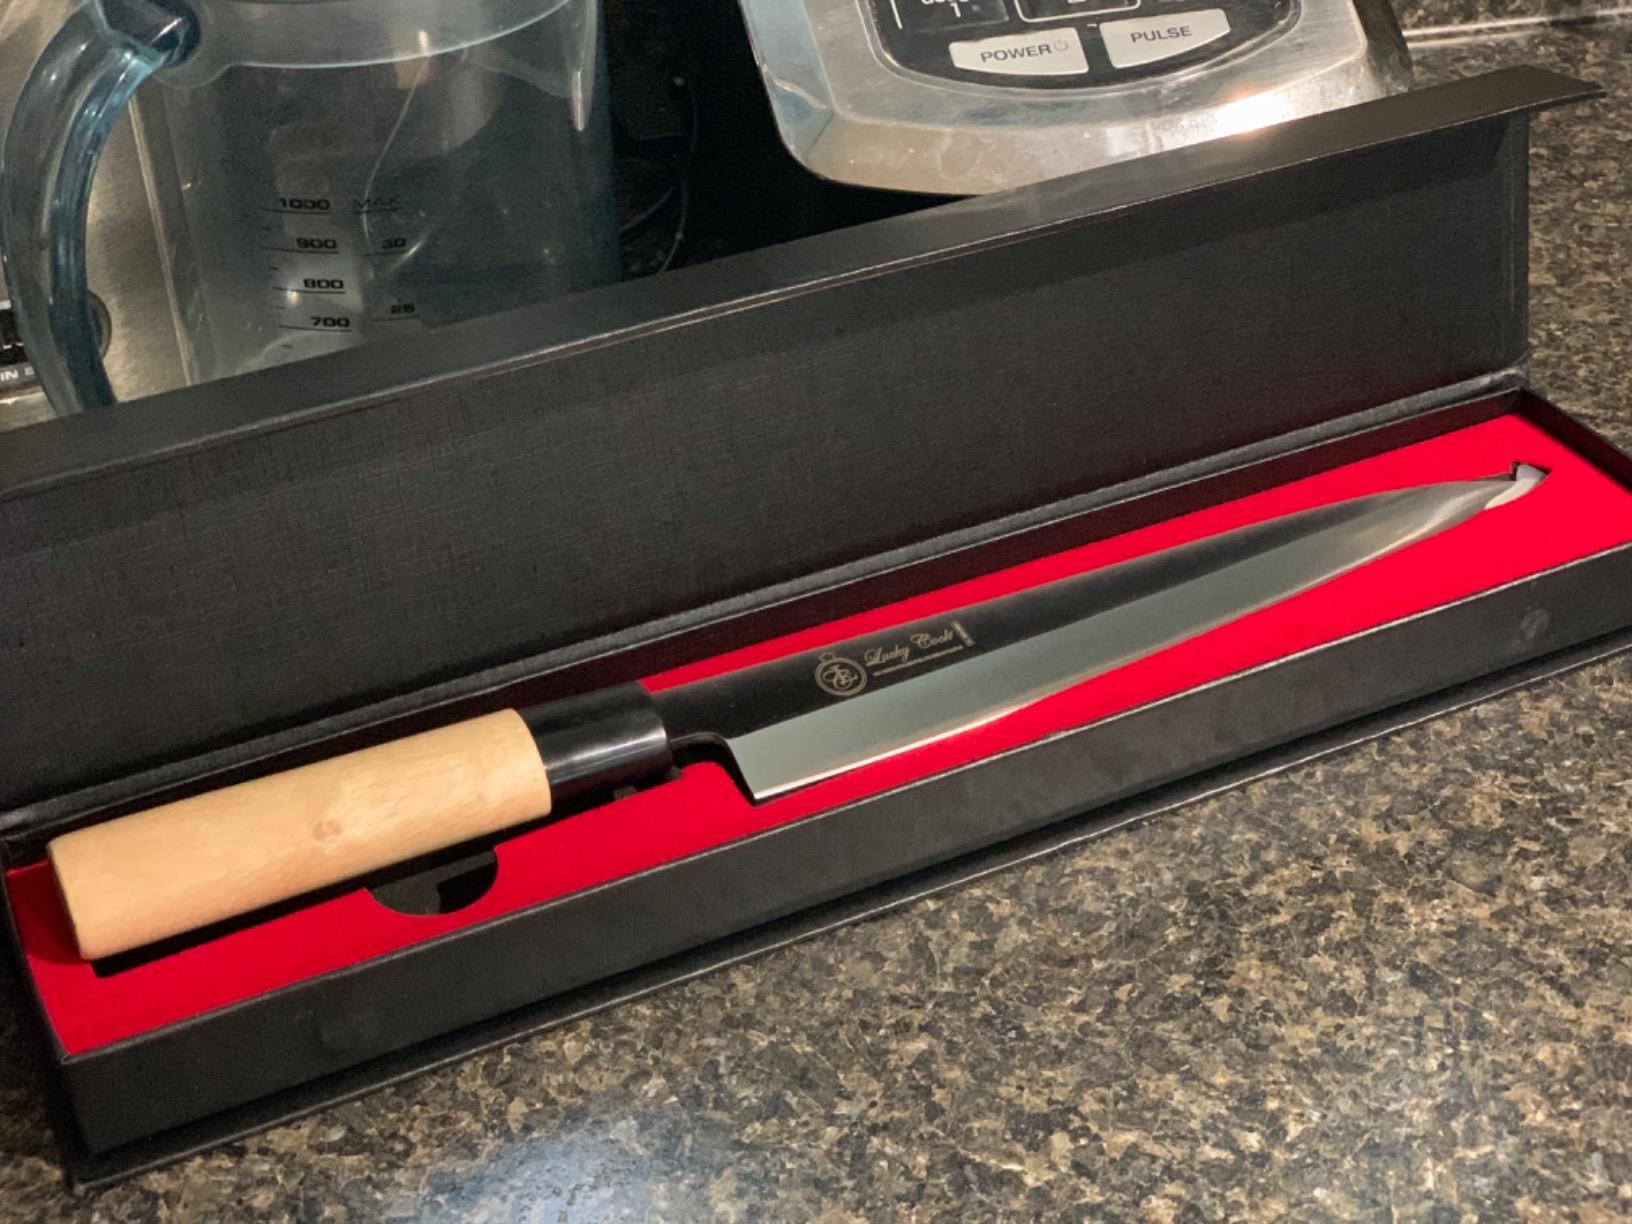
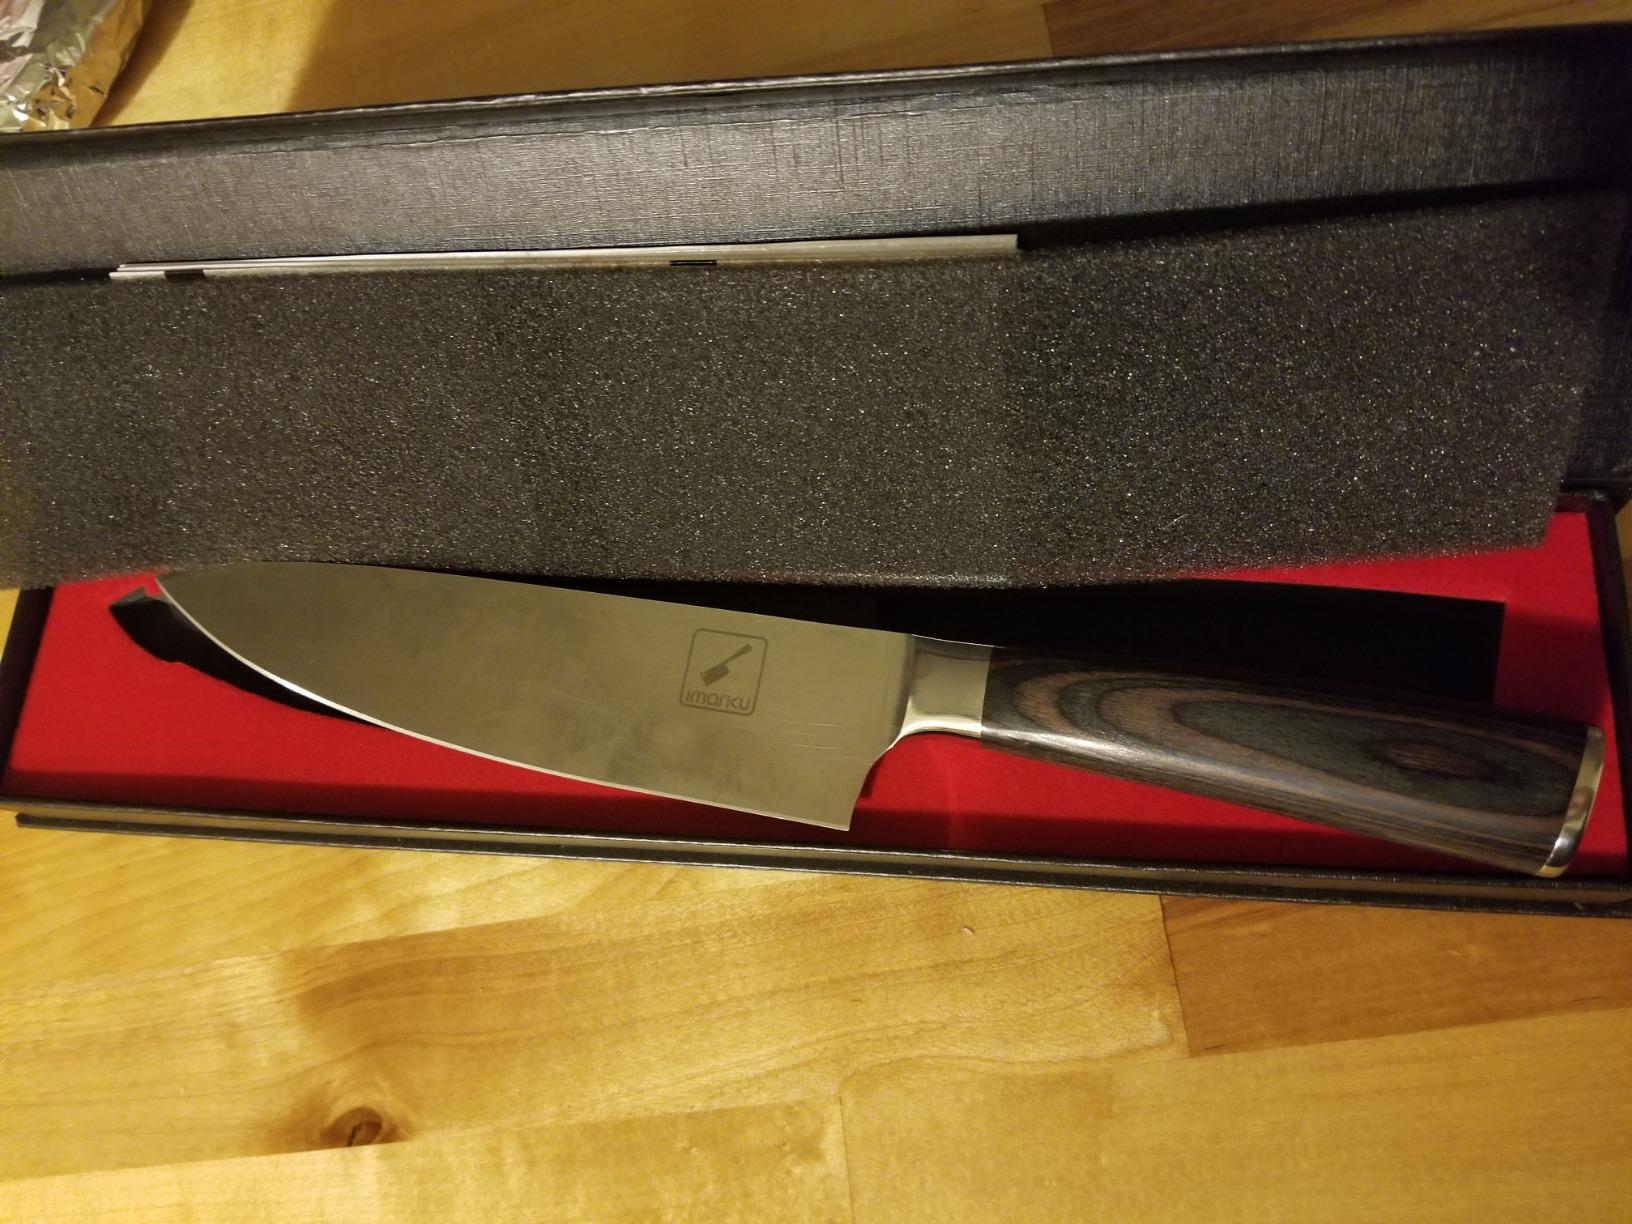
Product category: items_knife
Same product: no